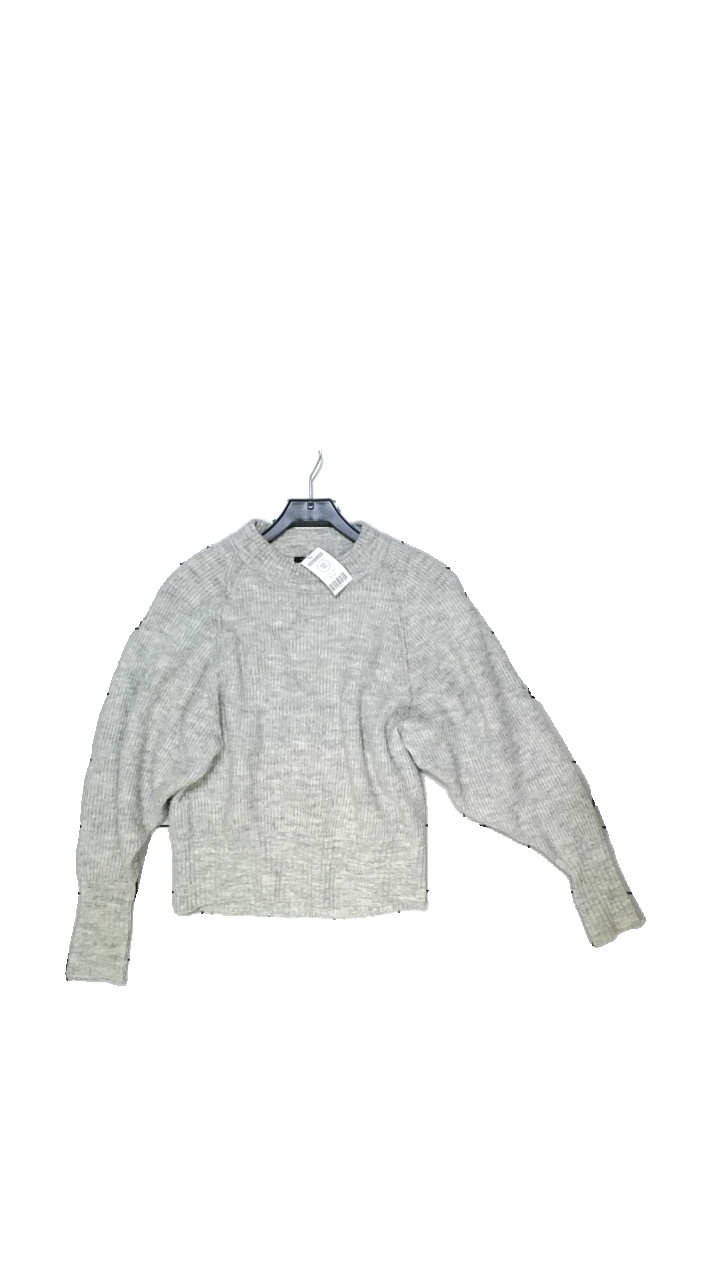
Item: Sweater (Ladies)
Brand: Selected Homme/femme
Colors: Grey
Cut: Regular
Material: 40% Acrylic, 25% Polyester, 25% Bomull, 5% Elastane, 5% Mohair
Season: Autumn
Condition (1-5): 4
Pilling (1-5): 3
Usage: Reuse
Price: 50-100